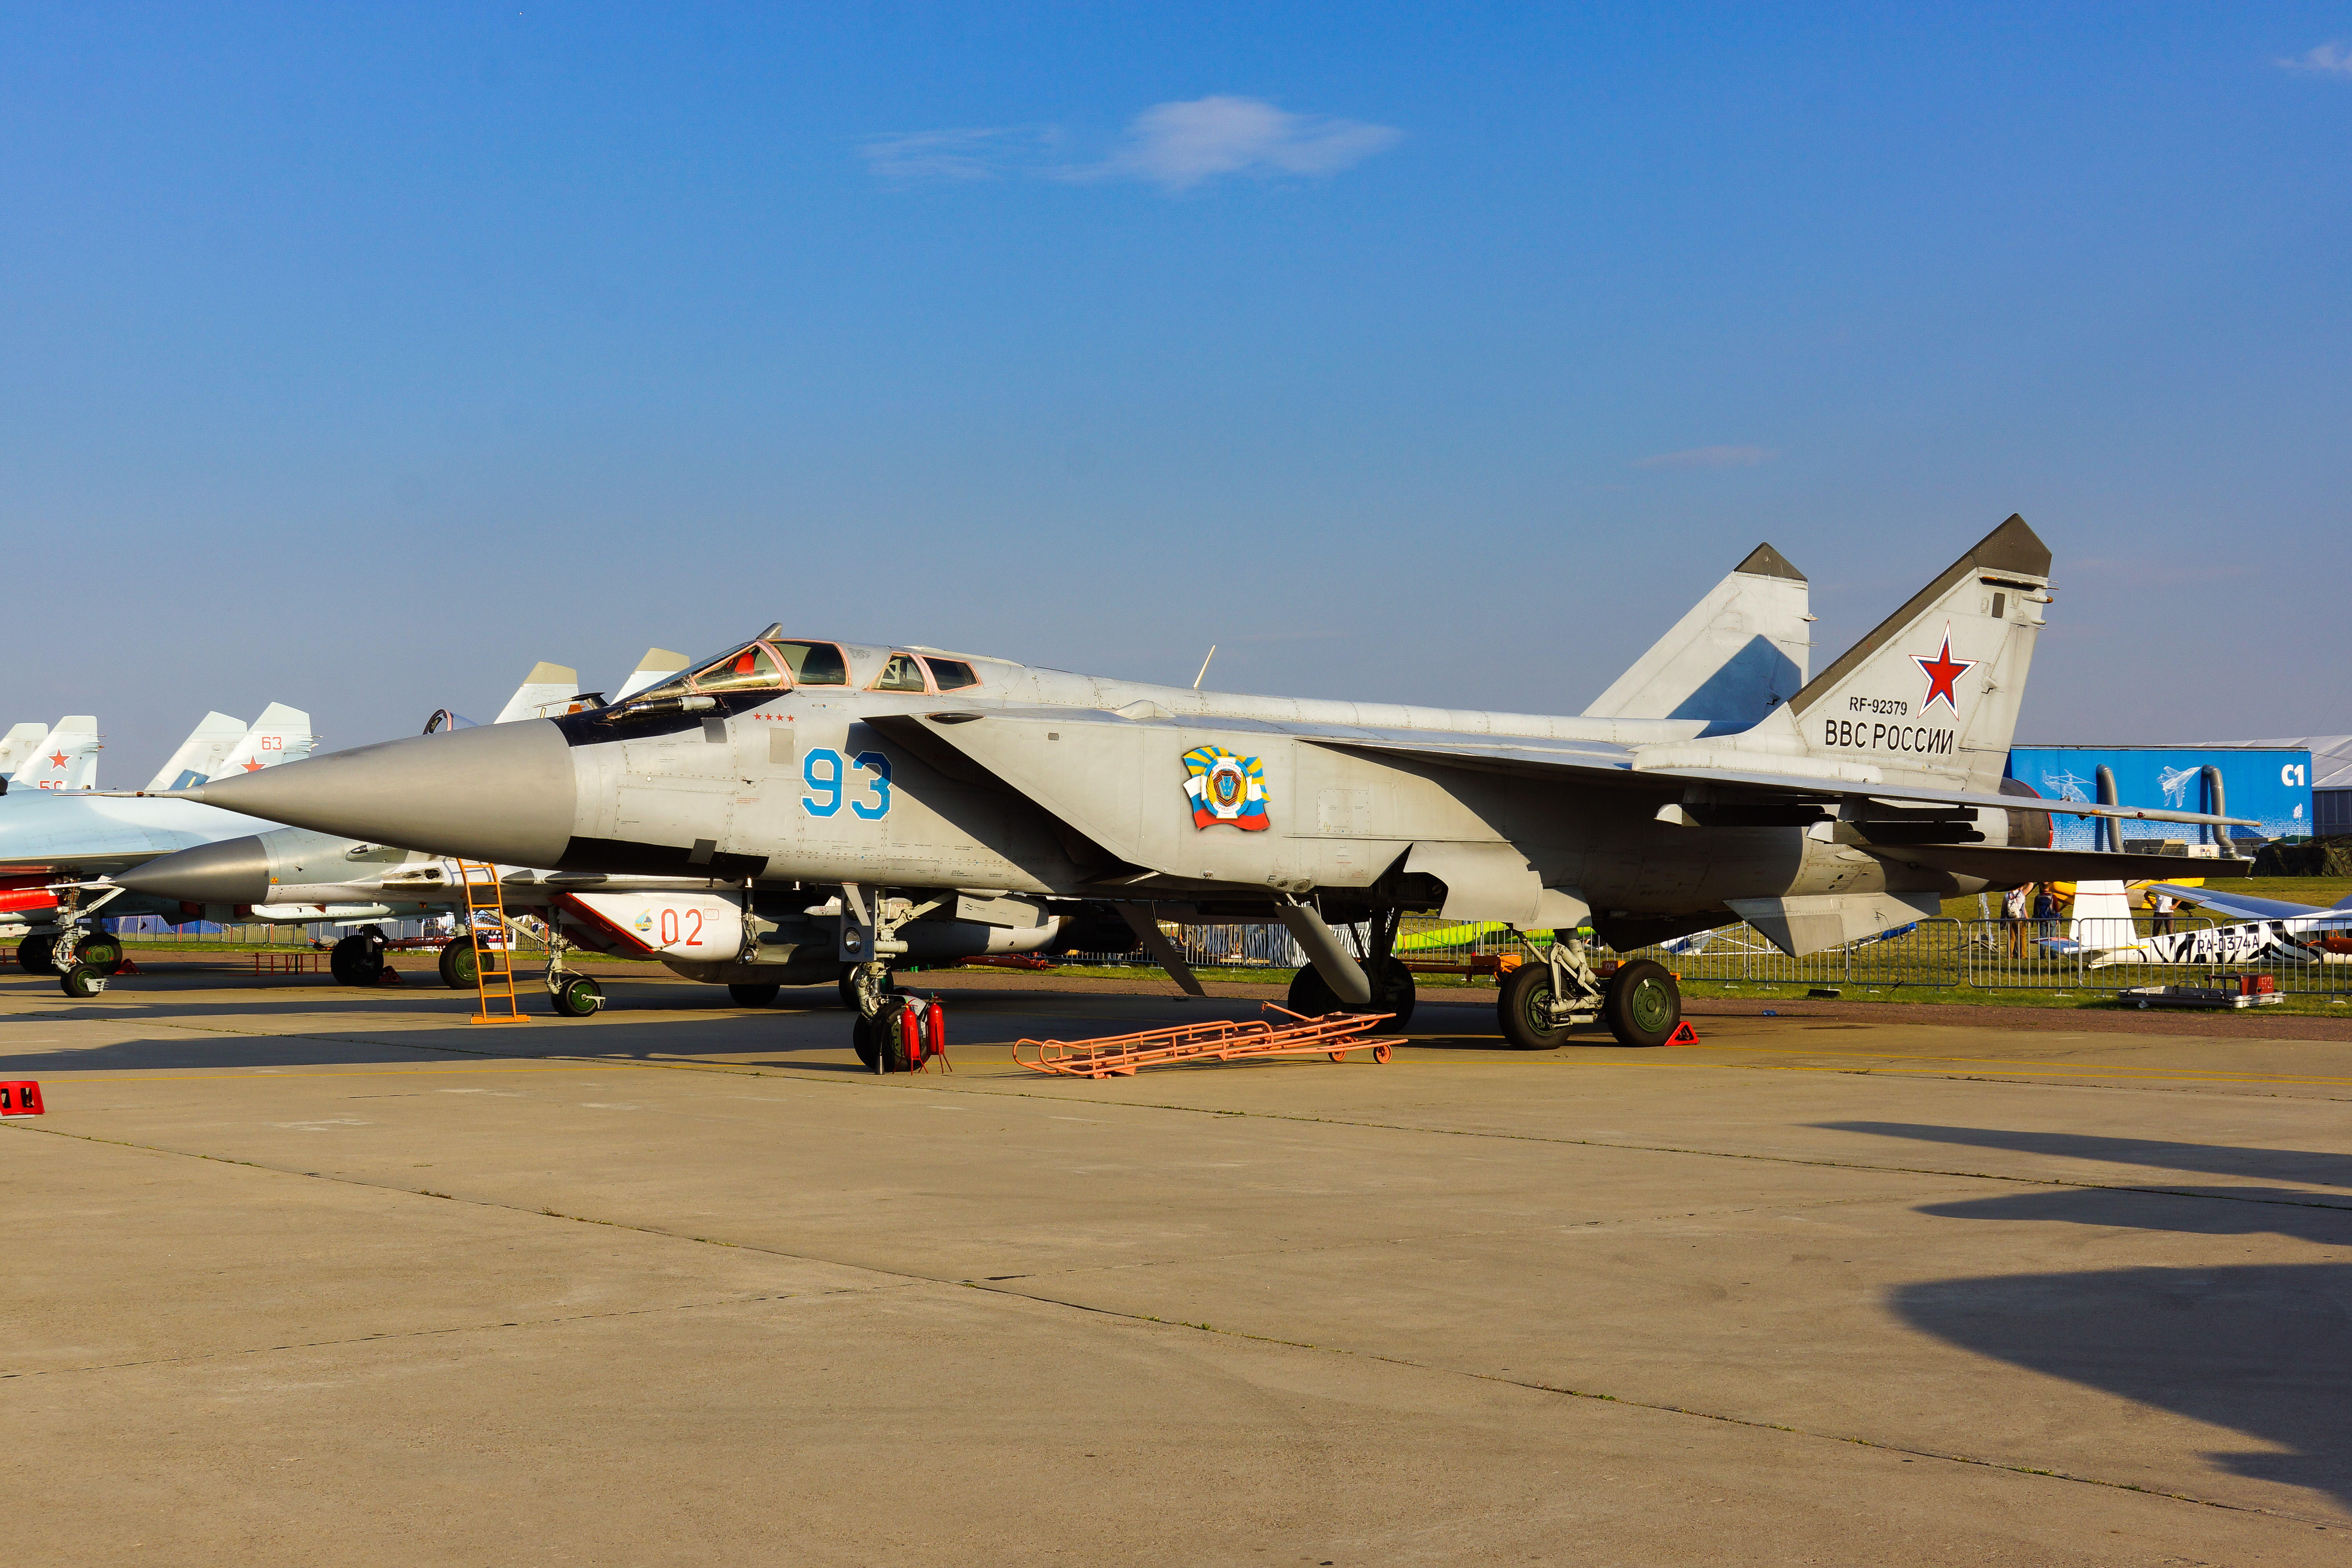
air show, statics, airplane, helicopter, aerodrome technology, aviation, military aviation, civil aviation, fighter, vehicle, sky, exhibition, maks, mode of transport, aircraft, transport, infrastructure, road surface, fighter aircraft, military aircraft, jet aircraft, automotive tire, aerospace engineering, asphalt, plain, service, aerospace manufacturer, air force, runway, air travel, windshield, rim, ground attack aircraft, supersonic aircraft, airport apron, fin, rolling, military, monoplane, flap, parking, building material, wing, tire care, organization, general aviation